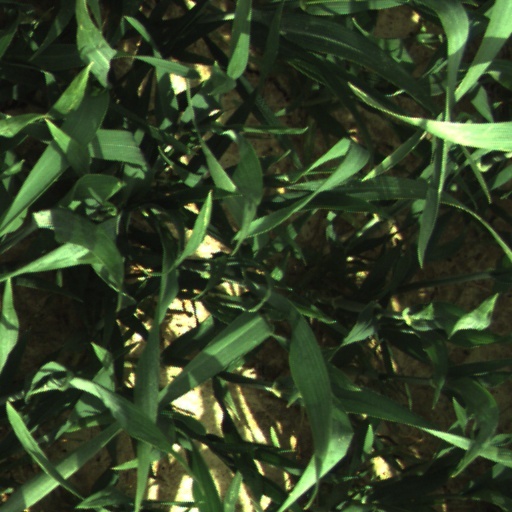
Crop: wheat